Greater adjutant

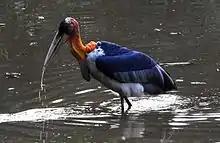
Greater adjutant in water (Kaziranga, Assam)

This species was once a widespread winter visitor in the riverine plains of northern India. However, their breeding areas were largely unknown for a long time until a very large nesting colony was finally discovered in 1877 at Shwaygheen on the Sittaung River, Pegu, Burma. It was believed that the Indian birds bred there. This breeding colony, which also included spot-billed pelicans ("Pelecanus philippensis"), declined in size and entirely vanished by the 1930s. Subsequently, a nest site in Kaziranga was the only known breeding area until new sites were discovered in Assam, the Tonle Sap lake and in the Kulen Promtep Wildlife Sanctuary. In 1989, the breeding population in Assam was estimated at 115 birds, and between 1994 and 1996 the population in the Brahmaputra valley was considered to be about 600. A small colony with about 35 nests was discovered near Bhagalpur in 2006. The number increased to 75 nests in 2014. Fossil evidence suggests that the species "possibly" (since there were several other species in the genus that are now extinct) occurred in northern Vietnam around 6000 years ago.